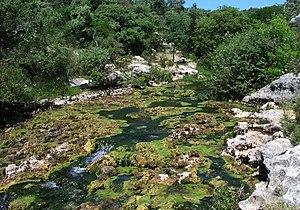
Le Lamalou près de sa source
Le Lamalou est une rivière française du département de l'Hérault, dans la région Occitanie et un affluent gauche de l'Hérault.
Les Garrigues sont une région naturelle française partagée entre les départements du Gard et de l'Hérault, dans la région Occitanie.